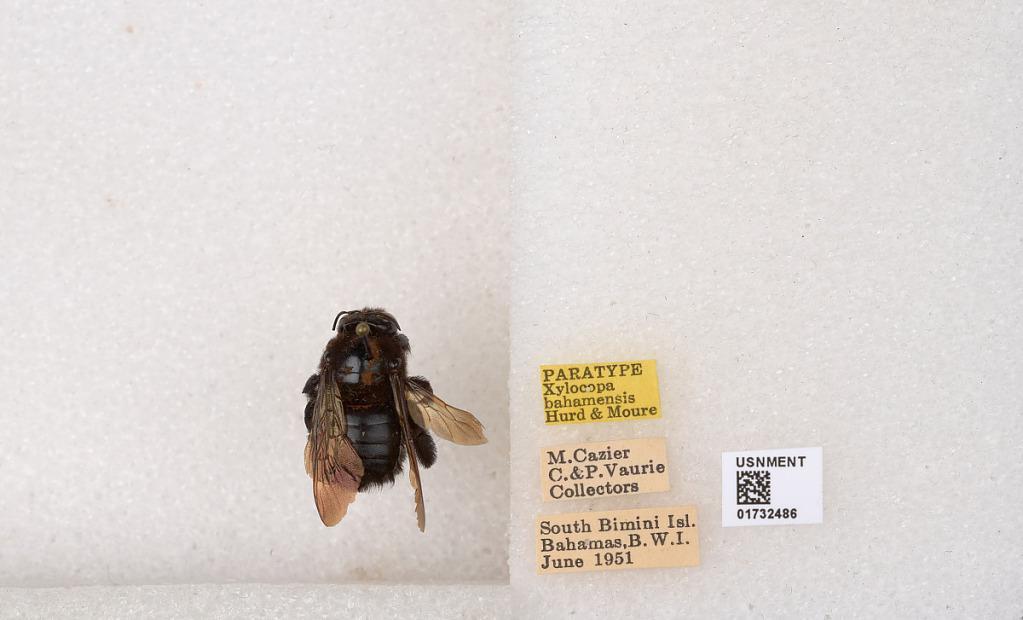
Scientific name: Xylocopa (Neoxylocopa) bahamensis Moure & Hurd
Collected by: M. Cazier
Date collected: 1951-6-1
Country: Bahamas
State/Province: Bimini
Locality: South Bimini Island
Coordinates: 25.4261, -79.2129